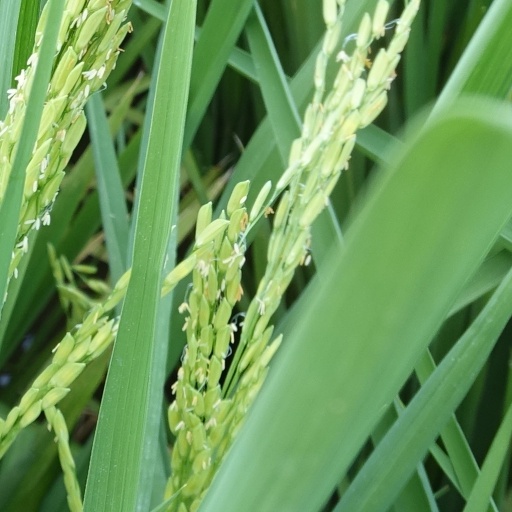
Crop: rice